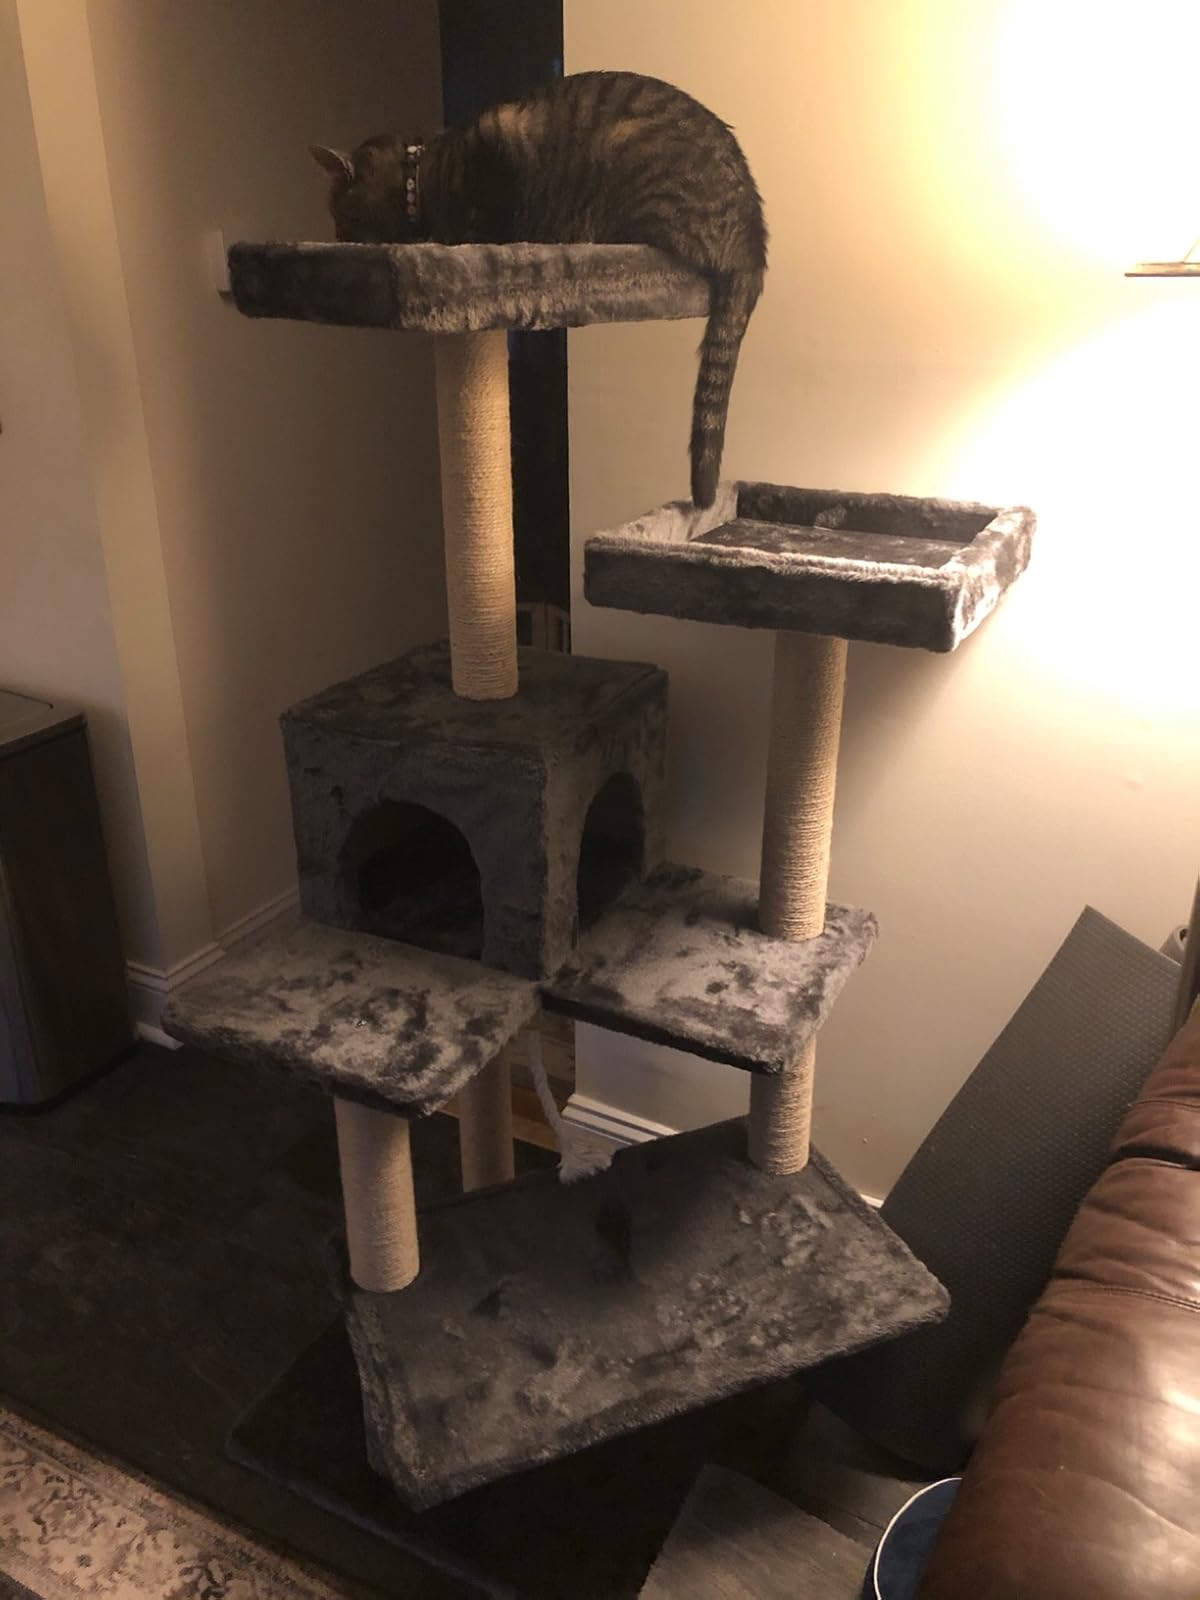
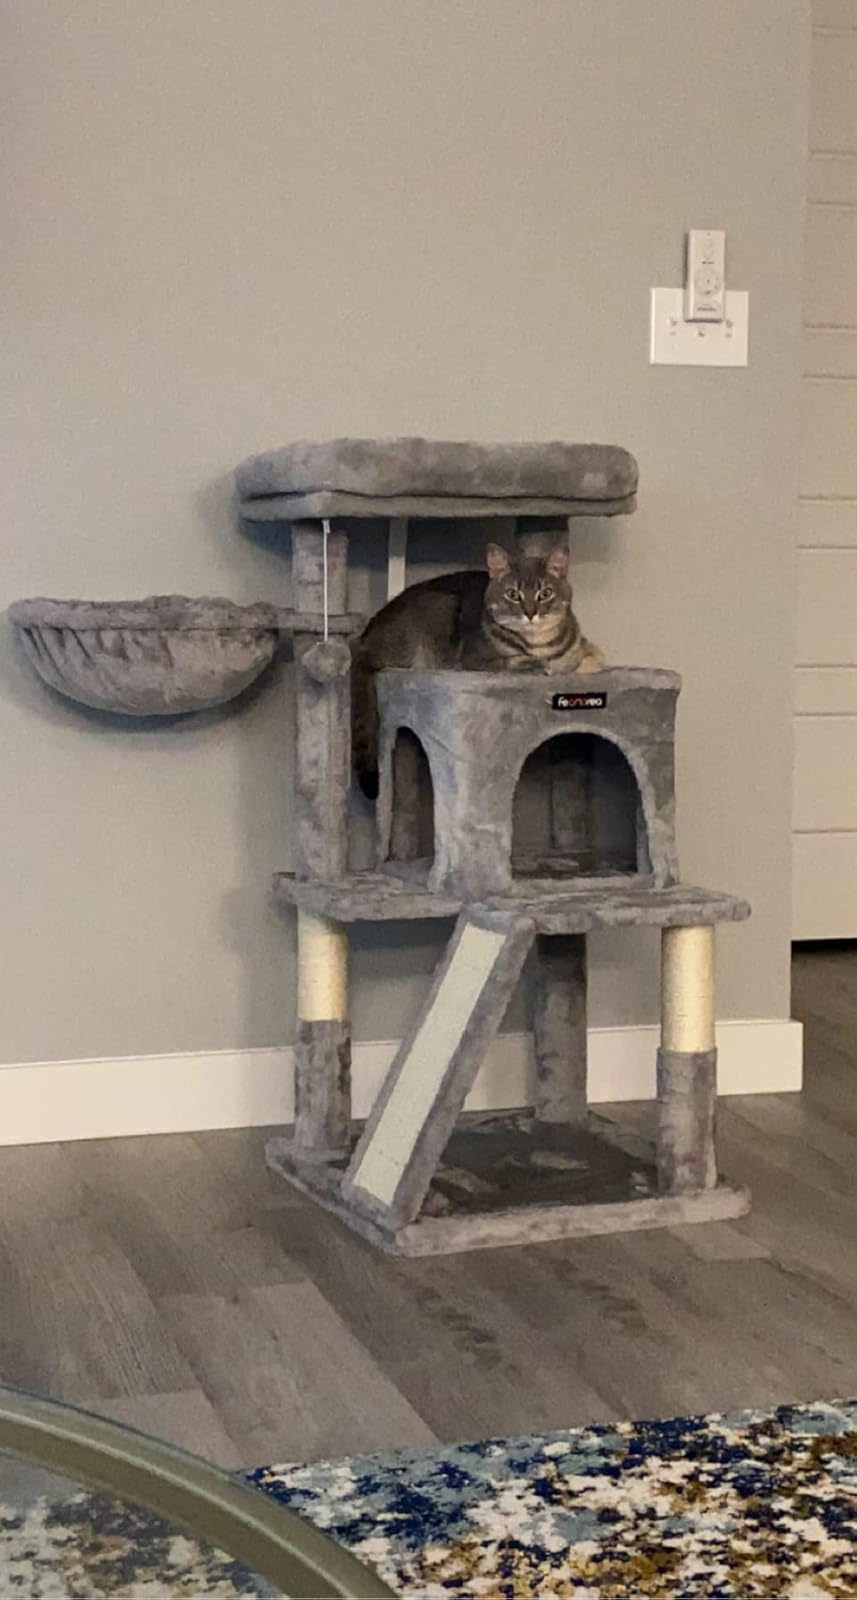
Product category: items_cat tree
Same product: no